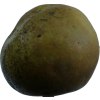
Label: pear